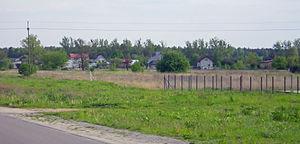
Nowe Grochale est un village polonais de la gmina de Leoncin dans la powiat de Nowy Dwór Mazowiecki de la voïvodie de Mazovie dans le centre-est de la Pologne.